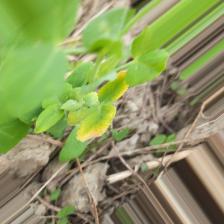
Label: Ascochyta blight